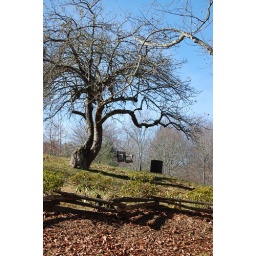
tree and swing outside neighbors' house in Cashiers, NC